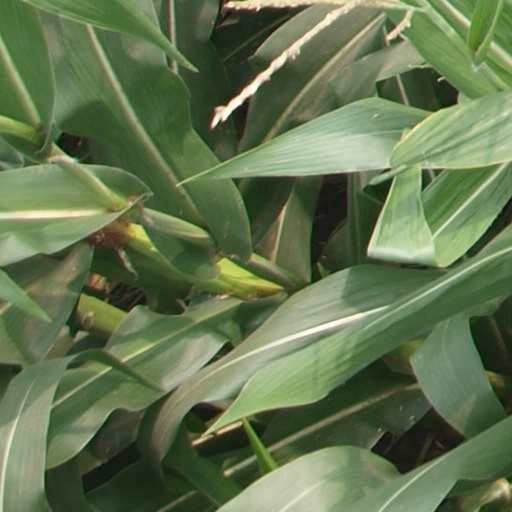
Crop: maize; corn